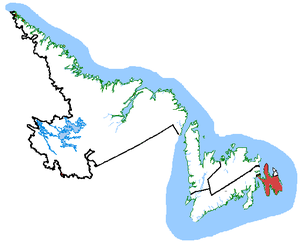
Avalon est une circonscription électorale fédérale canadienne dans la province de Terre-Neuve-et-Labrador. Elle comprend la péninsule Avalon de l'île de Terre-Neuve, sauf la région de la ville de St. John's.